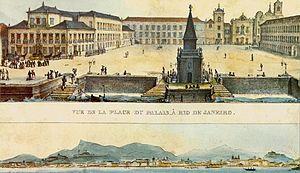
La Place Quinze de Novembro est un espace public du quartier Centro aux bords de la baie de Guanabara, dans le cœur historique de la ville de Rio de Janeiro, au Brésil.